Jirón Conde de Superunda

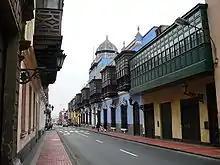
The Casa de Osambela in the second block

Jirón Conde de Superunda, formerly Jirón Lima, is a major street in the Damero de Pizarro, located in the historic centre of Lima, Peru. The street starts at its intersection with the Jirón de la Unión, next to the Palacio Municipal de Lima, and continues until it reaches the Jirón Cañete.